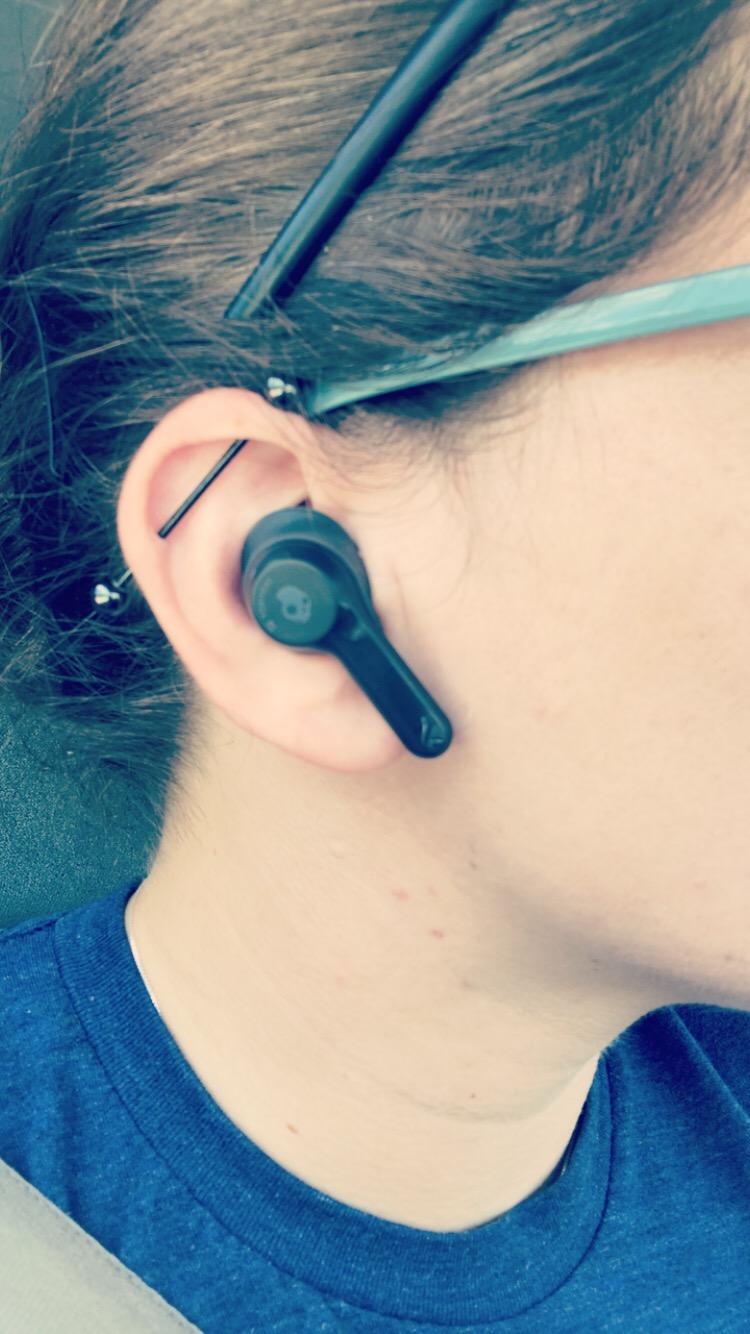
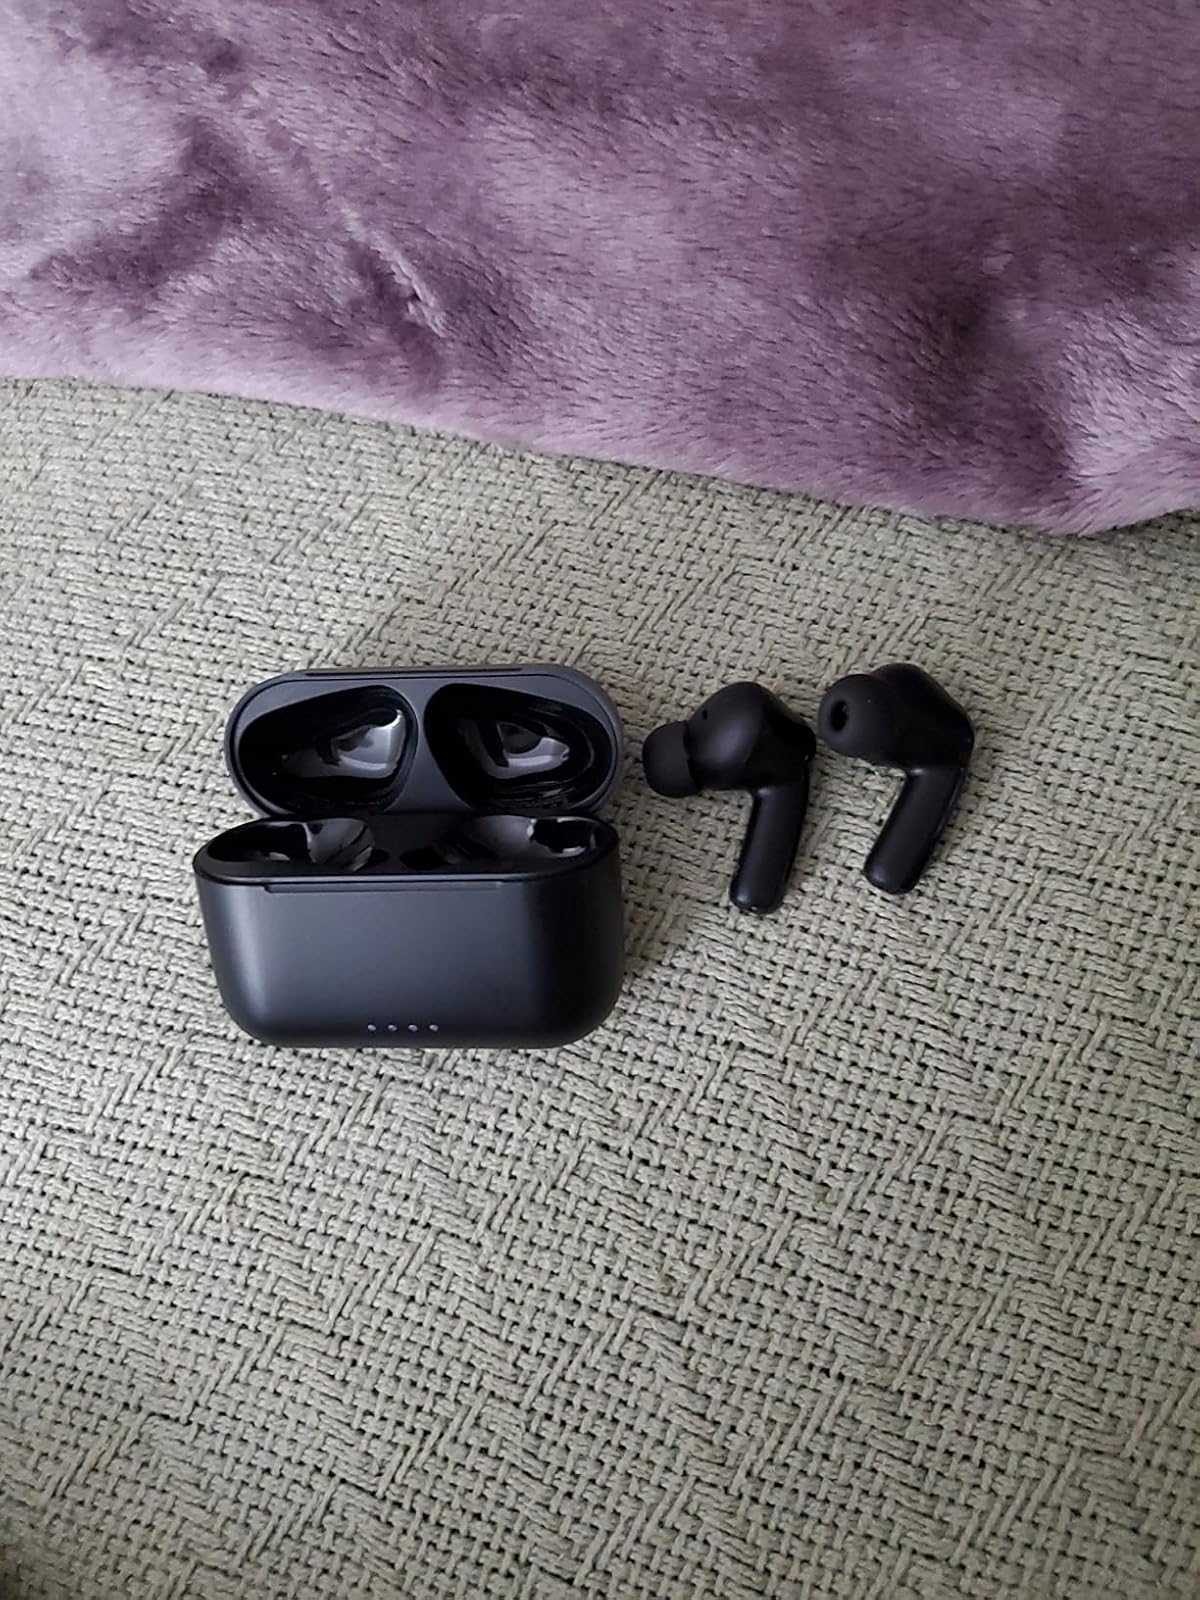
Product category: earbuds
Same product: no